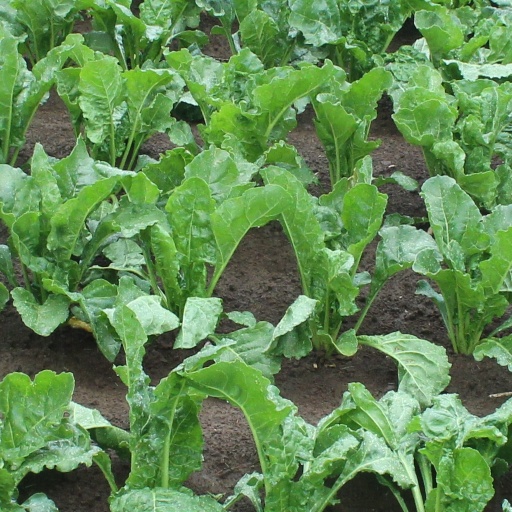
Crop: sugar beet